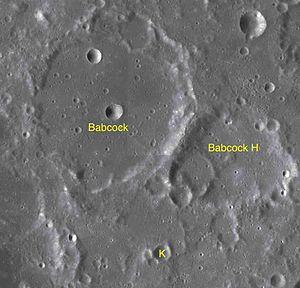
Babcock est un cratère d'impact sur la face cachée de la Lune. Le nom fut officiellement adopté par l'Union astronomique internationale en 1970, en référence à Harold D. Babcock.